Royal Enfield Silver Plus

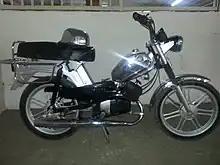
Silver Plus

Silver plus is a two-seater, step-through motorcycle that was introduced by Royal Enfield Motors in India in the 1980s. It was one of the first geared step-through motorcycles in India. It was launched along with Explorer, another mini bike, a two-seater that featured the same engine. While Silver Plus featured a hand-operated cable link gear shift, Explorer used a foot-operated gear shift.